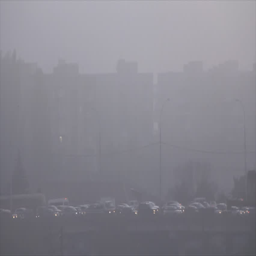
traffic jam on the road against the background of urban buildings in the fog